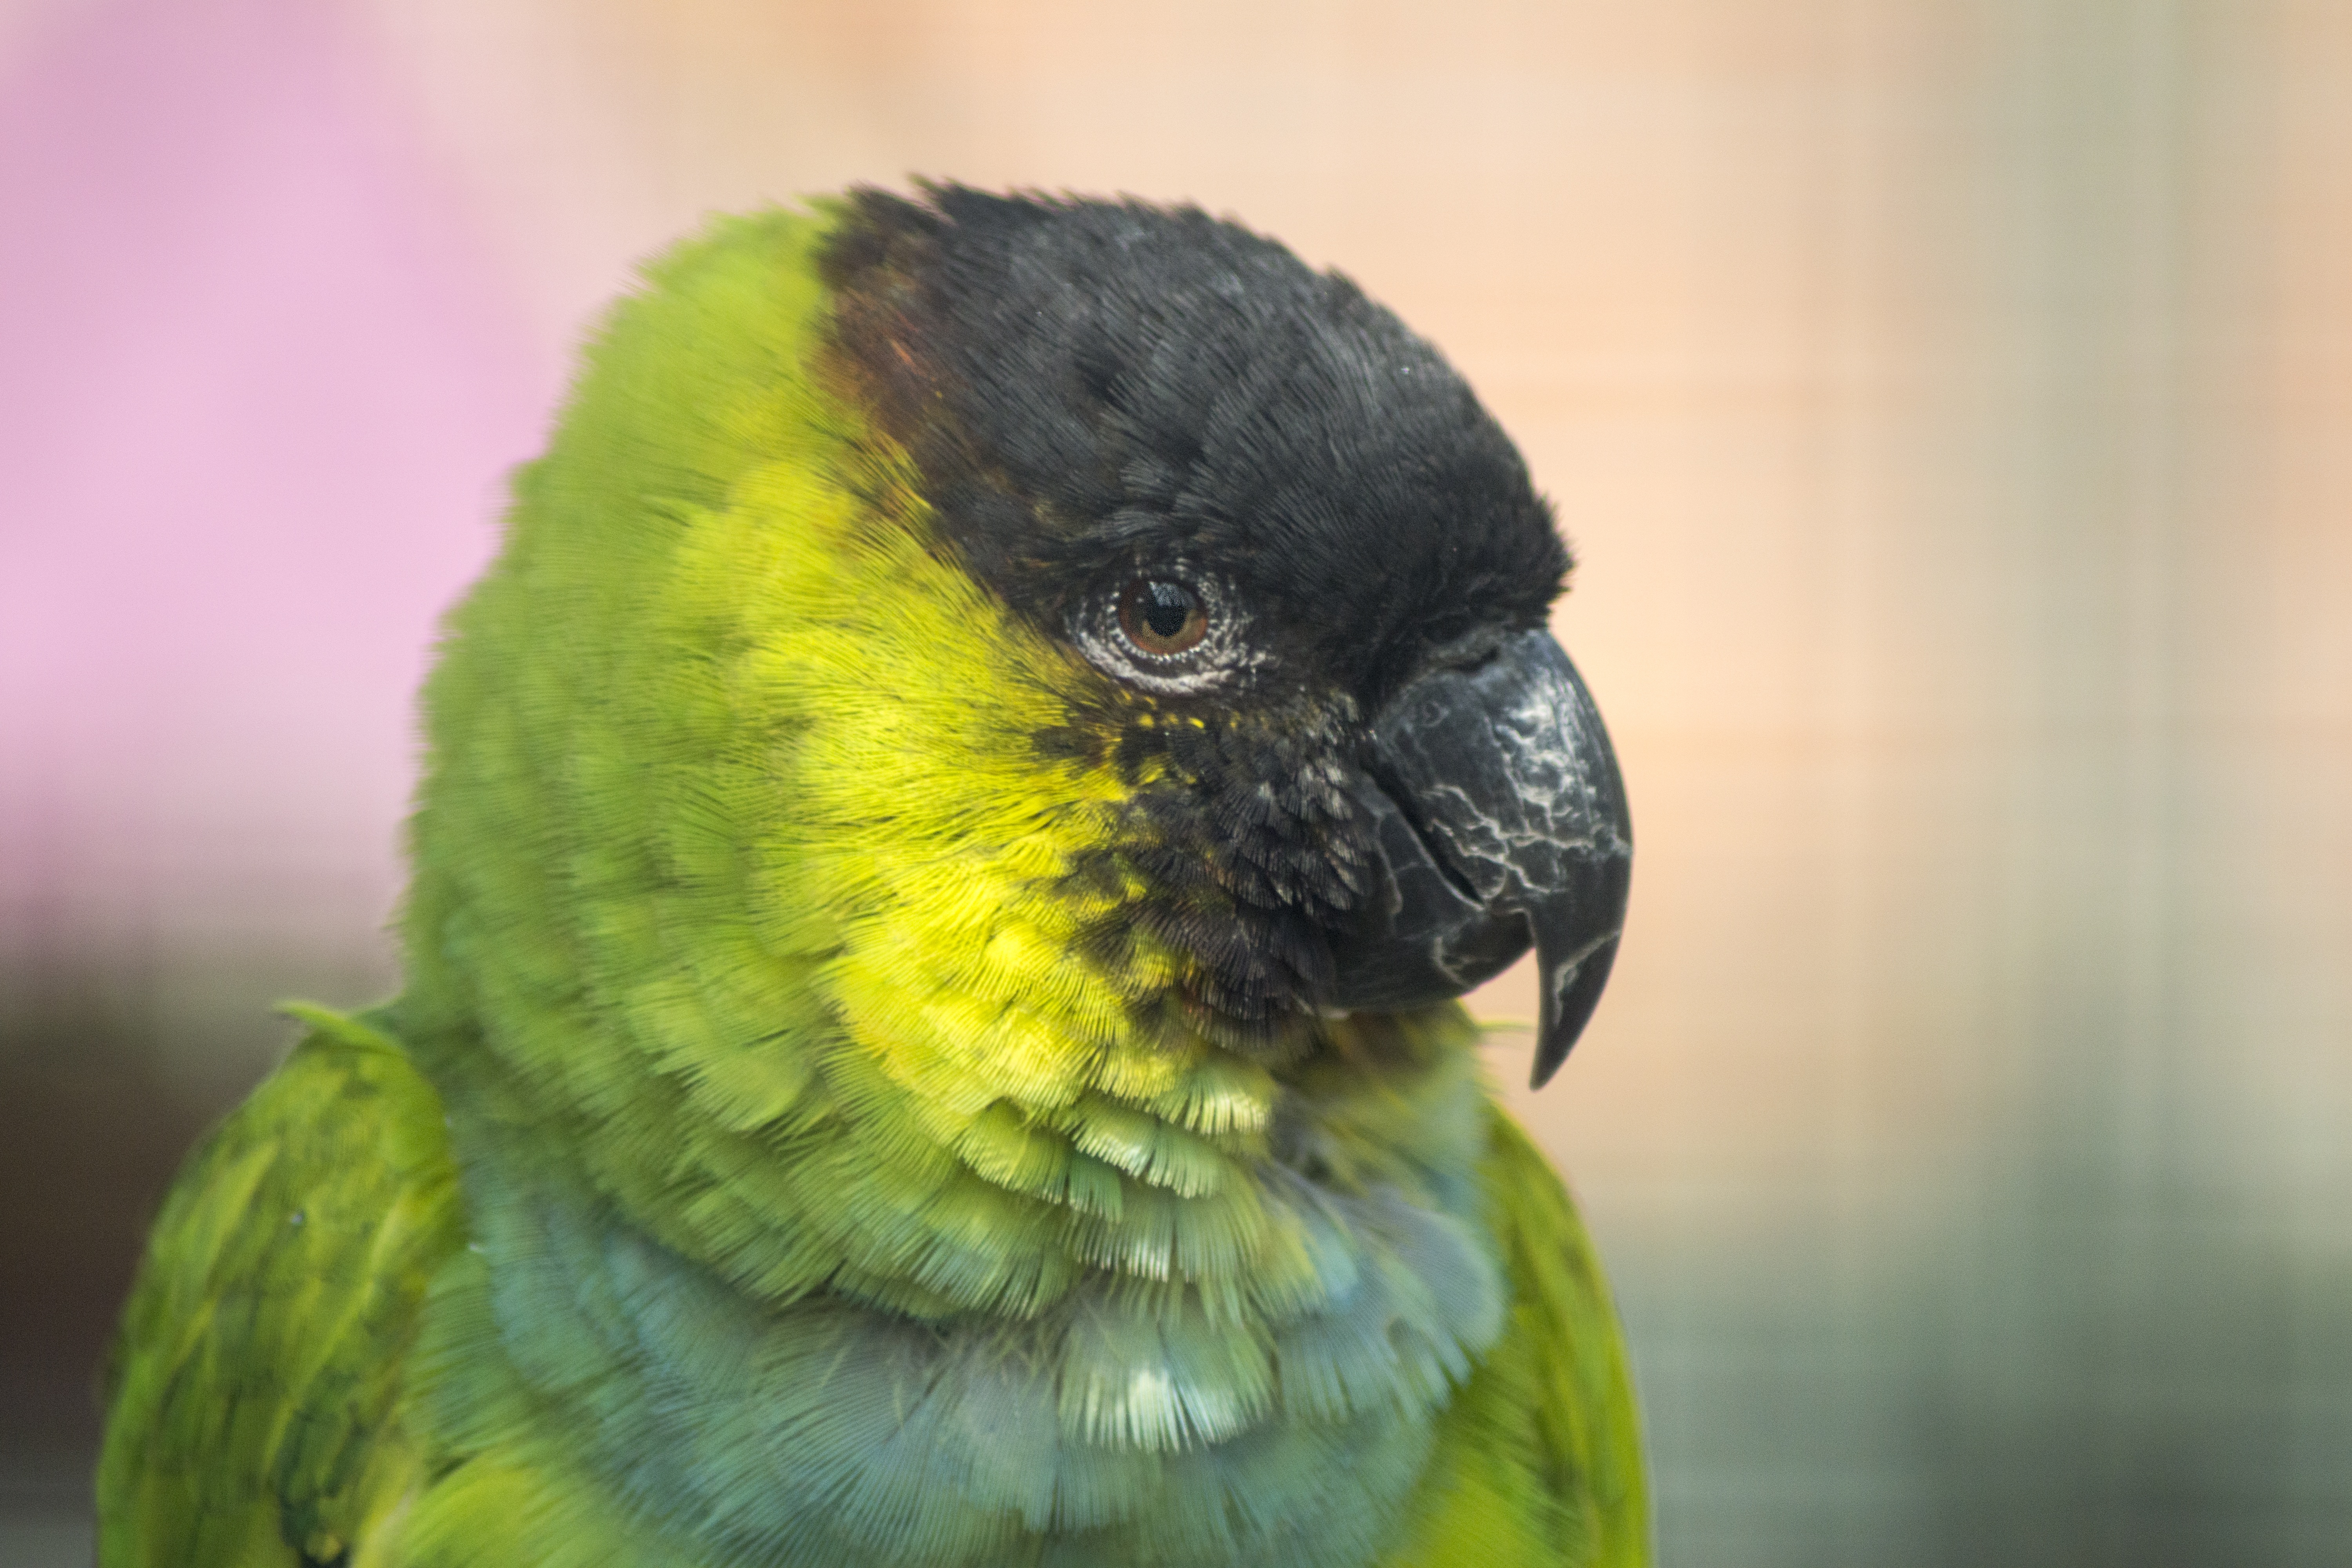
nature, bird, animal, wildlife, wild, green, jungle, beak, tropical, color, colorful, yellow, fauna, lorikeet, macaw, close up, bright, vertebrate, parrot, exotic, parakeet, common pet parakeet